Answer in natural language. Is dark cave wall decor photo further away or in front of dark wood low dresser, six drawers? Choose between the following options: further away or in front
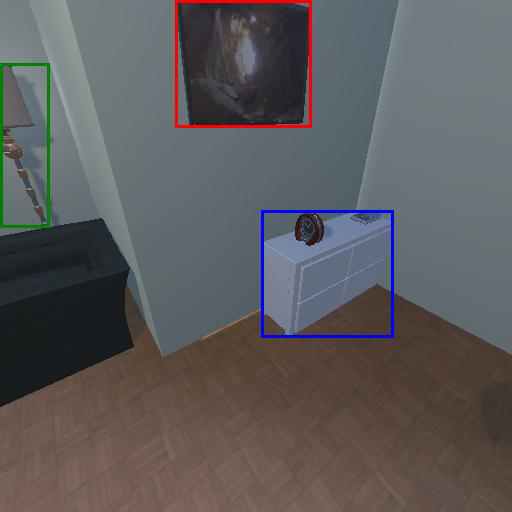
<answer>in front</answer>